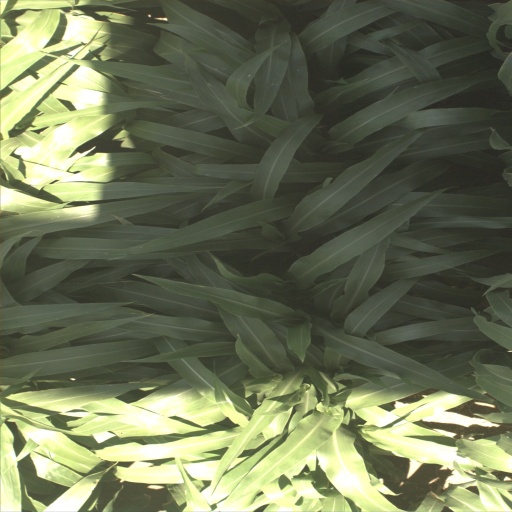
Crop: sorghum